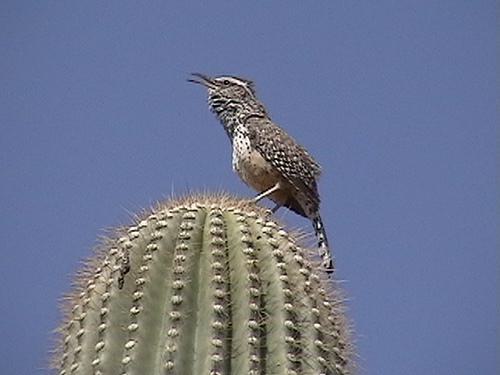
A photo of a cactus wren